Peter the Wild Boy

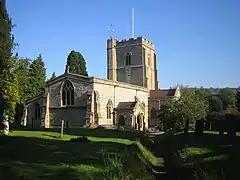
St Mary's Church, Northchurch, Hertfordshire

After Peter's transportation to Britain, curiosity and speculation concerning Peter was excited in London. The craze was the subject of a biting satire by Jonathan Swift, and of another entitled "The Most Wonderful Wonder that ever appeared to the Wonder of the British Nation", which has been attributed to Swift and John Arbuthnot. Daniel Defoe also wrote on the subject in his pamphlet "Mere Nature Delineated". Scottish philosopher and judge James Burnett, Lord Monboddo, in his "Origin and Progress of Language" presents Peter as an illustration of his theory of the evolution of the human species.